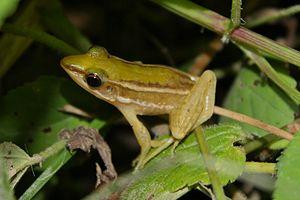
Hylarana taipehensis, la Grenouille de Taipei, est une espèce d'amphibiens de la famille des Ranidae.